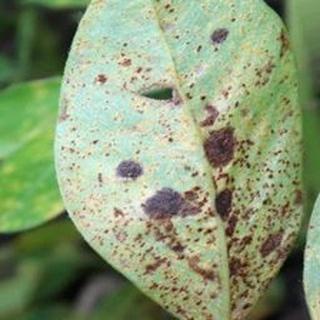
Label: groundnut_rust